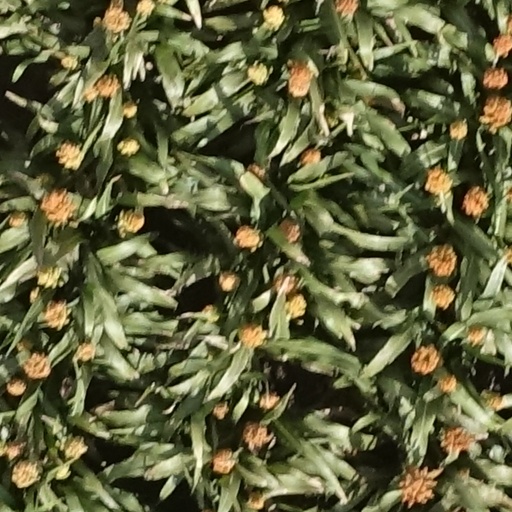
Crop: sorghum